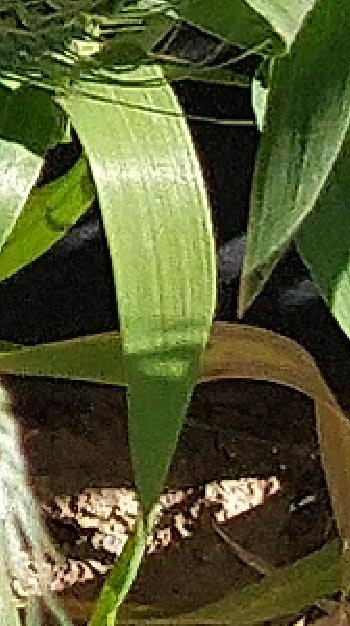
Label: Wheat___Healthy